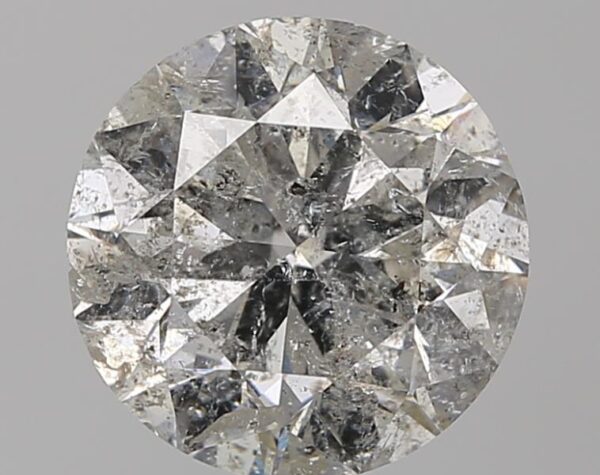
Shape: round
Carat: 5.01
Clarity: I2
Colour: F
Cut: GD
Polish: VG
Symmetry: VG
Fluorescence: M
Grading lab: NONCERT
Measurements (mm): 10.71 x 10.804 x 6.681